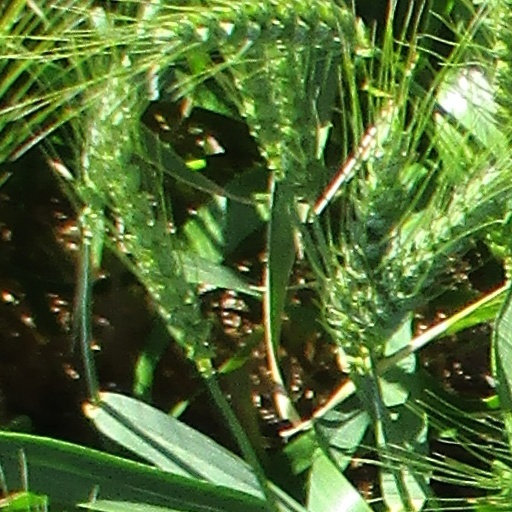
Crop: wheat